Eiffel Tower

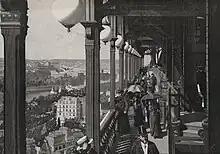
A promenade wide ran around the outside of the first level

The four columns of the tower each house access stairs and lifts to the first two floors, while at the south column only the lift to the second floor restaurant is publicly accessible.